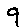
Label: 9